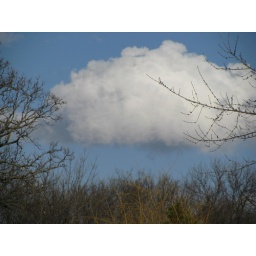
a cloud in the sky